History of nuclear fusion

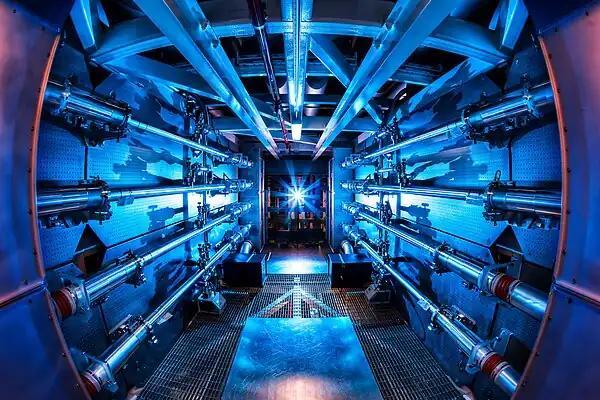
The preamplifiers of the National Ignition Facility. In 2012, the NIF achieved a 500-terawatt shot.

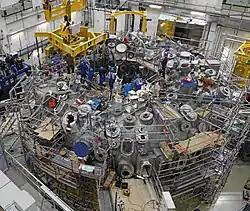
The Wendelstein7X under construction

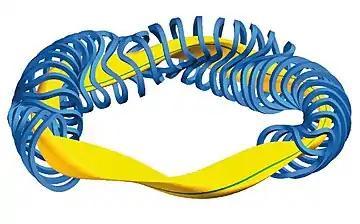
Example of a stellarator design: A coil system (blue) surrounds plasma (yellow). A magnetic field line is highlighted in green on the yellow plasma surface.

In 2017, General Fusion developed its plasma injector technology and Tri Alpha Energy constructed and operated its C-2U device. In August 2014, Phoenix Nuclear Labs announced the sale of a high-yield neutron generator that could sustain 5×10 deuterium fusion reactions per second over a 24-hour period.